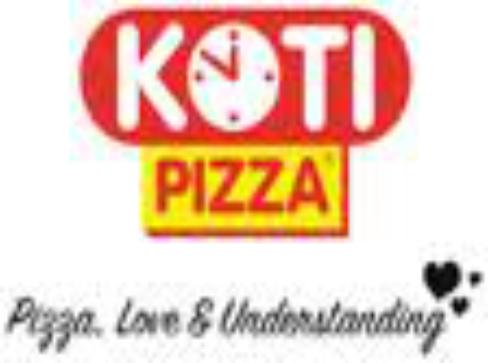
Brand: Kotipizza
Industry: Food